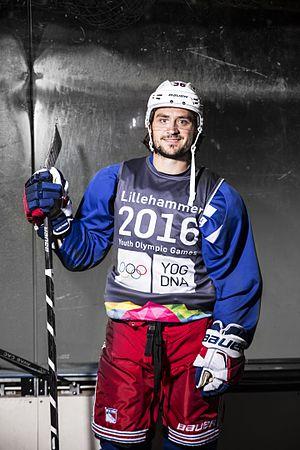
Les Jeux olympiques de la jeunesse sont une compétition multisports, similaire aux Jeux olympiques, mais réservée aux jeunes athlètes âgés de 15 à 18 ans, créée par le Comité international olympique lors de sa 119ᵉ session, qui a eu lieu à Guatemala du 4 au 7 juillet 2007.